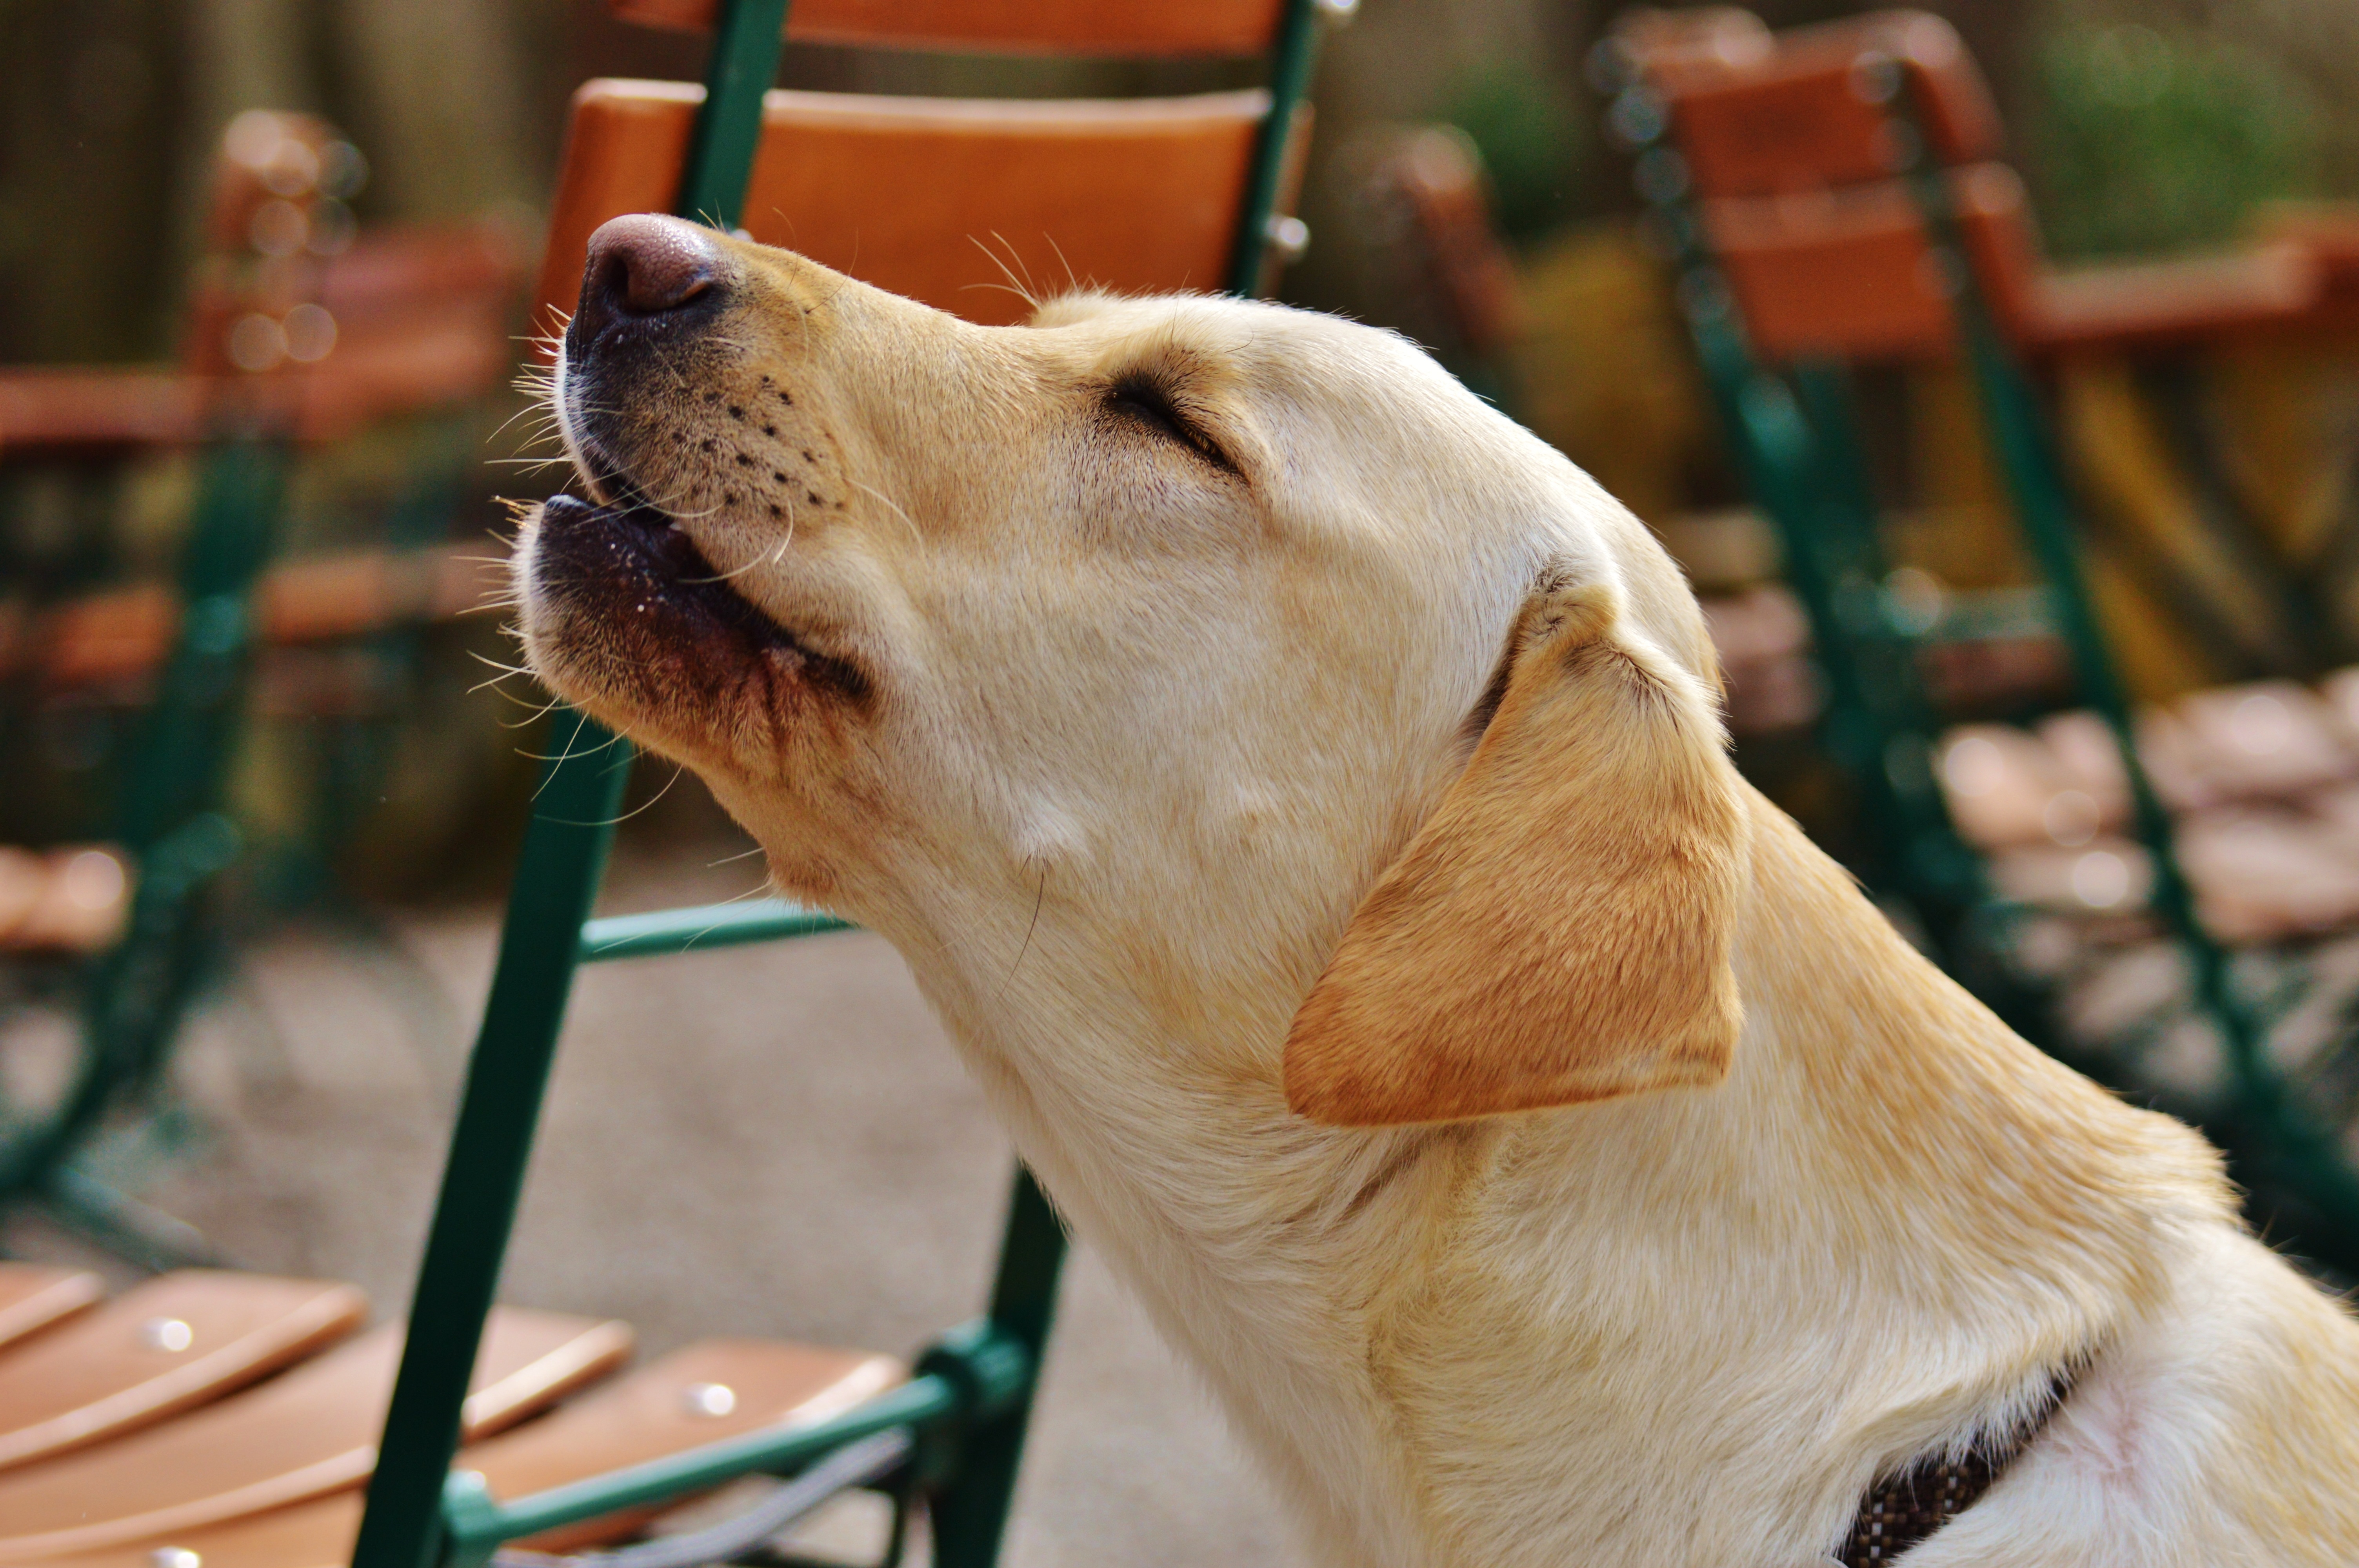
sweet, puppy, dog, animal, pet, fur, mammal, howl, nose, vertebrate, labrador retriever, labrador, retriever, yelp, dear, animal shelter, street dog, dog like mammal